History of SS Lazio

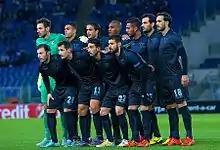
2015–16 Lazio team

The 1970s began just as the 1960s did, with relegation following the 1970–71 season. However, promotion the following year ushered in Lazio's first truly successful period. They took to the field in the 1972–73 season with a team comprising English-born captain Giuseppe Wilson in defence, Luciano Re Cecconi and Mario Frustalupi in midfield, Renzo Garlaschelli and Giorgio Chinaglia up front, and coach Tommaso Maestrelli. With Chinaglia providing the goals and the defence giving little away, Lazio emerged as surprise challengers for the "Scudetto" to Milan and Juventus in 1972–73, only losing out on the final day of the season after conceding a late goal at Napoli (while Juventus left it late to secure a win at Lazio's bitter rivals Roma). It served as a prelude to a breakthrough for the 1973–74 season, when Lazio would sweep all before them to win their first league title, having led throughout the season.